Run On (TV series)

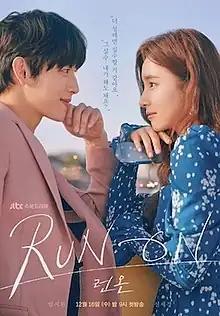
Promotional poster

Run On is a 2020 South Korean television series starring Im Si-wan, Shin Se-kyung, Choi Soo-young, and Kang Tae-oh. It aired on JTBC from December 16, 2020, to February 4, 2021, and is available for streaming worldwide on Netflix.